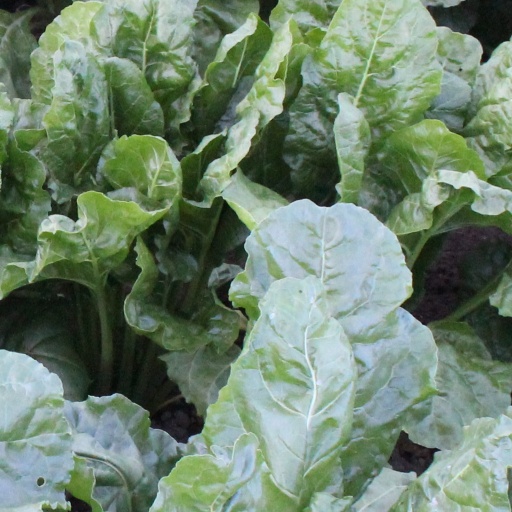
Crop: sugar beet